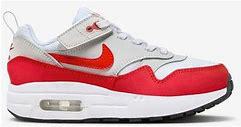
Brand: Nike
Model: Air Max 1 Easyon